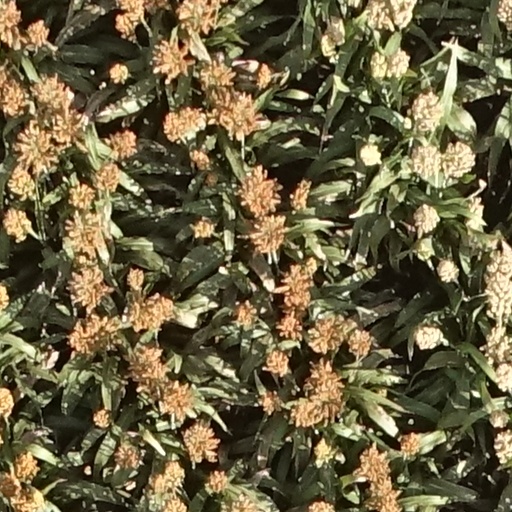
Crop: sorghum